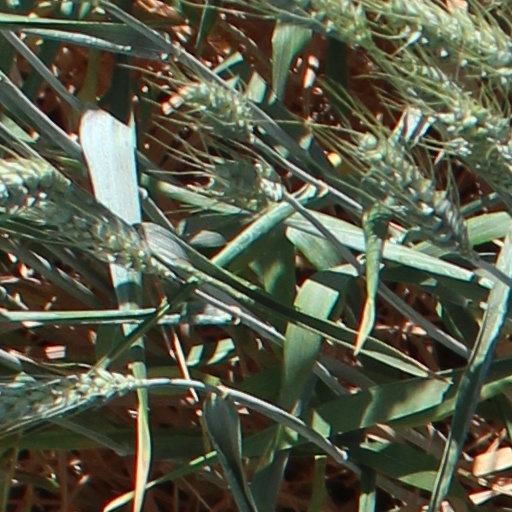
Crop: wheat